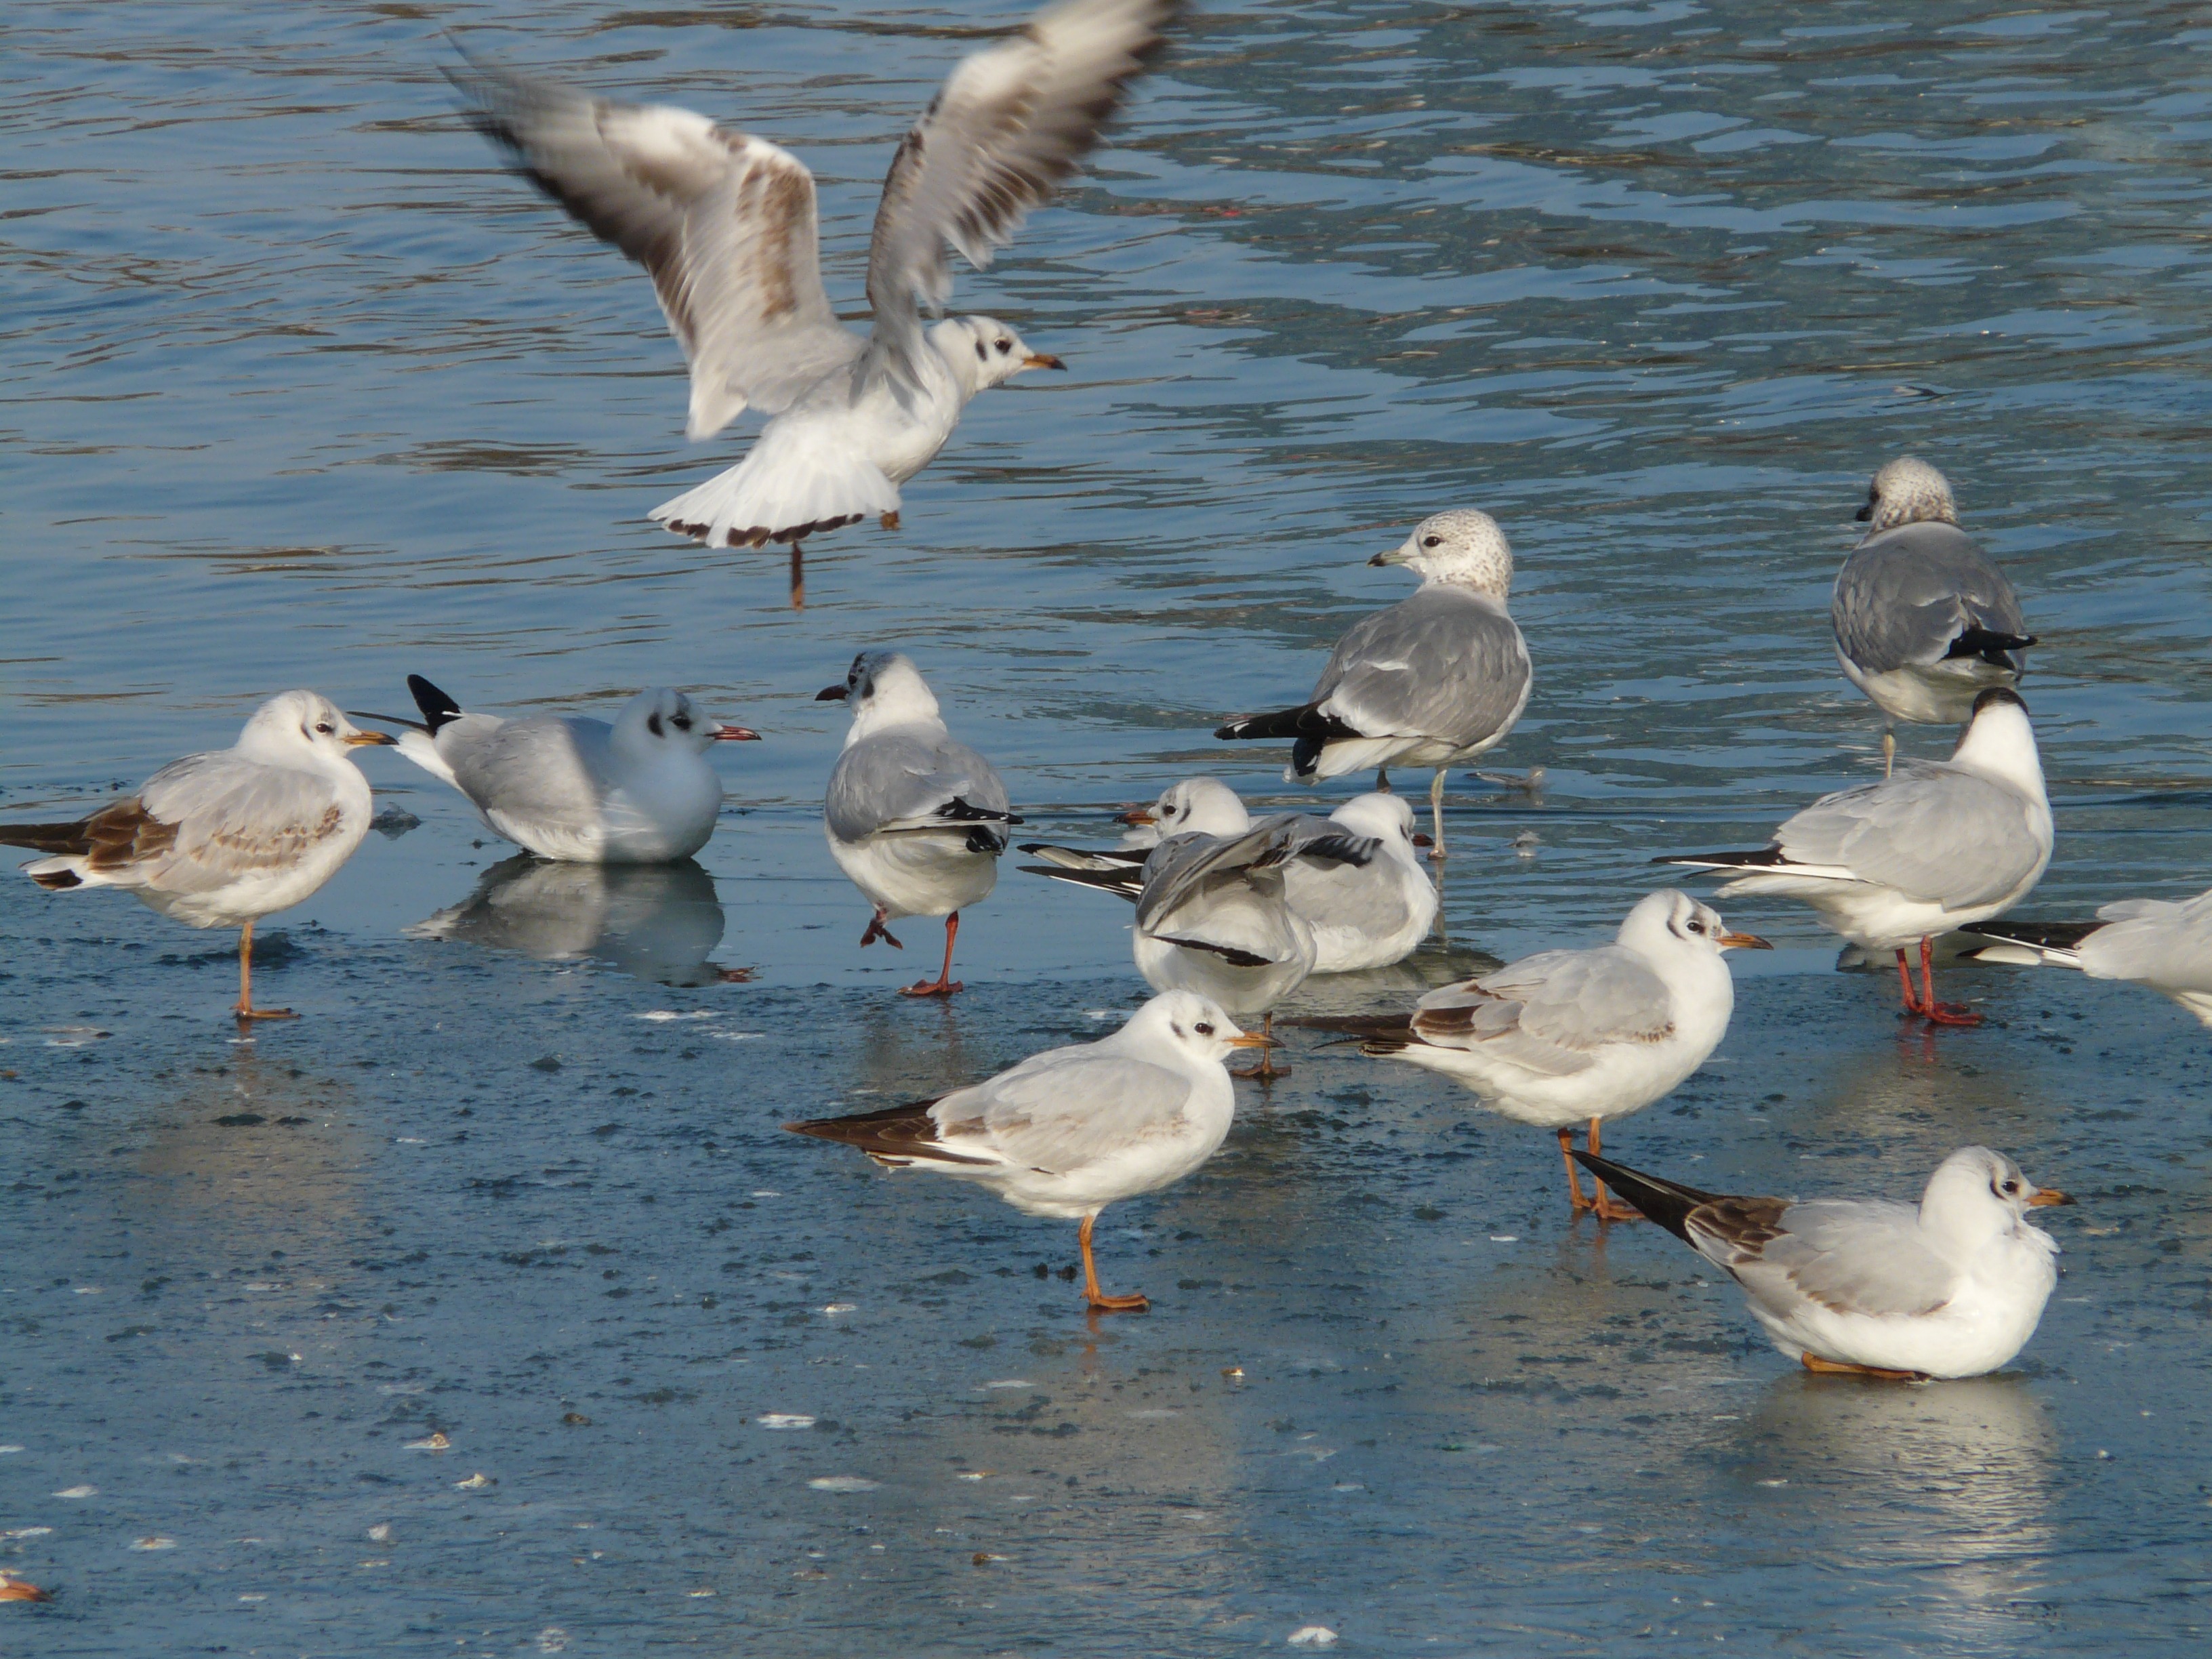
bird, seabird, fly, swim, gull, fauna, start, birds, gulls, animals, vertebrate, landing, take off, wing beat, charadriiformes, waser, european herring gull, pushed together